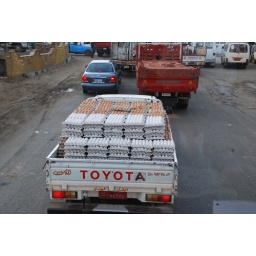
Traveling along the crowded streets of Cairo could result in scrambled eggs if the JHT bus touches the fender of this truck